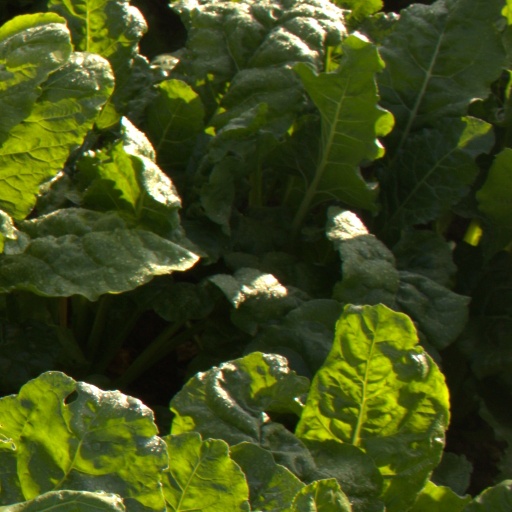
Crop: sugar beet